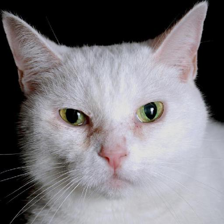
Label: animals